The Voice of Merrill

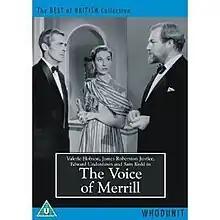
UK DVD cover

The Voice of Merrill is a 1952 British mystery film directed by John Gilling and starring Valerie Hobson, James Robertson Justice and Edward Underdown. It was written by Gilling, Gerald Landeau and Terence Austin. The film was made by Tempean Films, the company owned by the film's producers Monty Berman and Robert S. Baker, which between the late 1940s and the late 1950s specialised in turning out low-budget B-movies as unpublicised second-features for the UK cinema market. On its release however, "The Voice of Merrill" was recognised by its distributors, Eros Films, as unusually sophisticated and stylish for a B-movie, and was elevated to the status of co-feature in cinemas. It was released in the USA the following year under the title Murder Will Out.